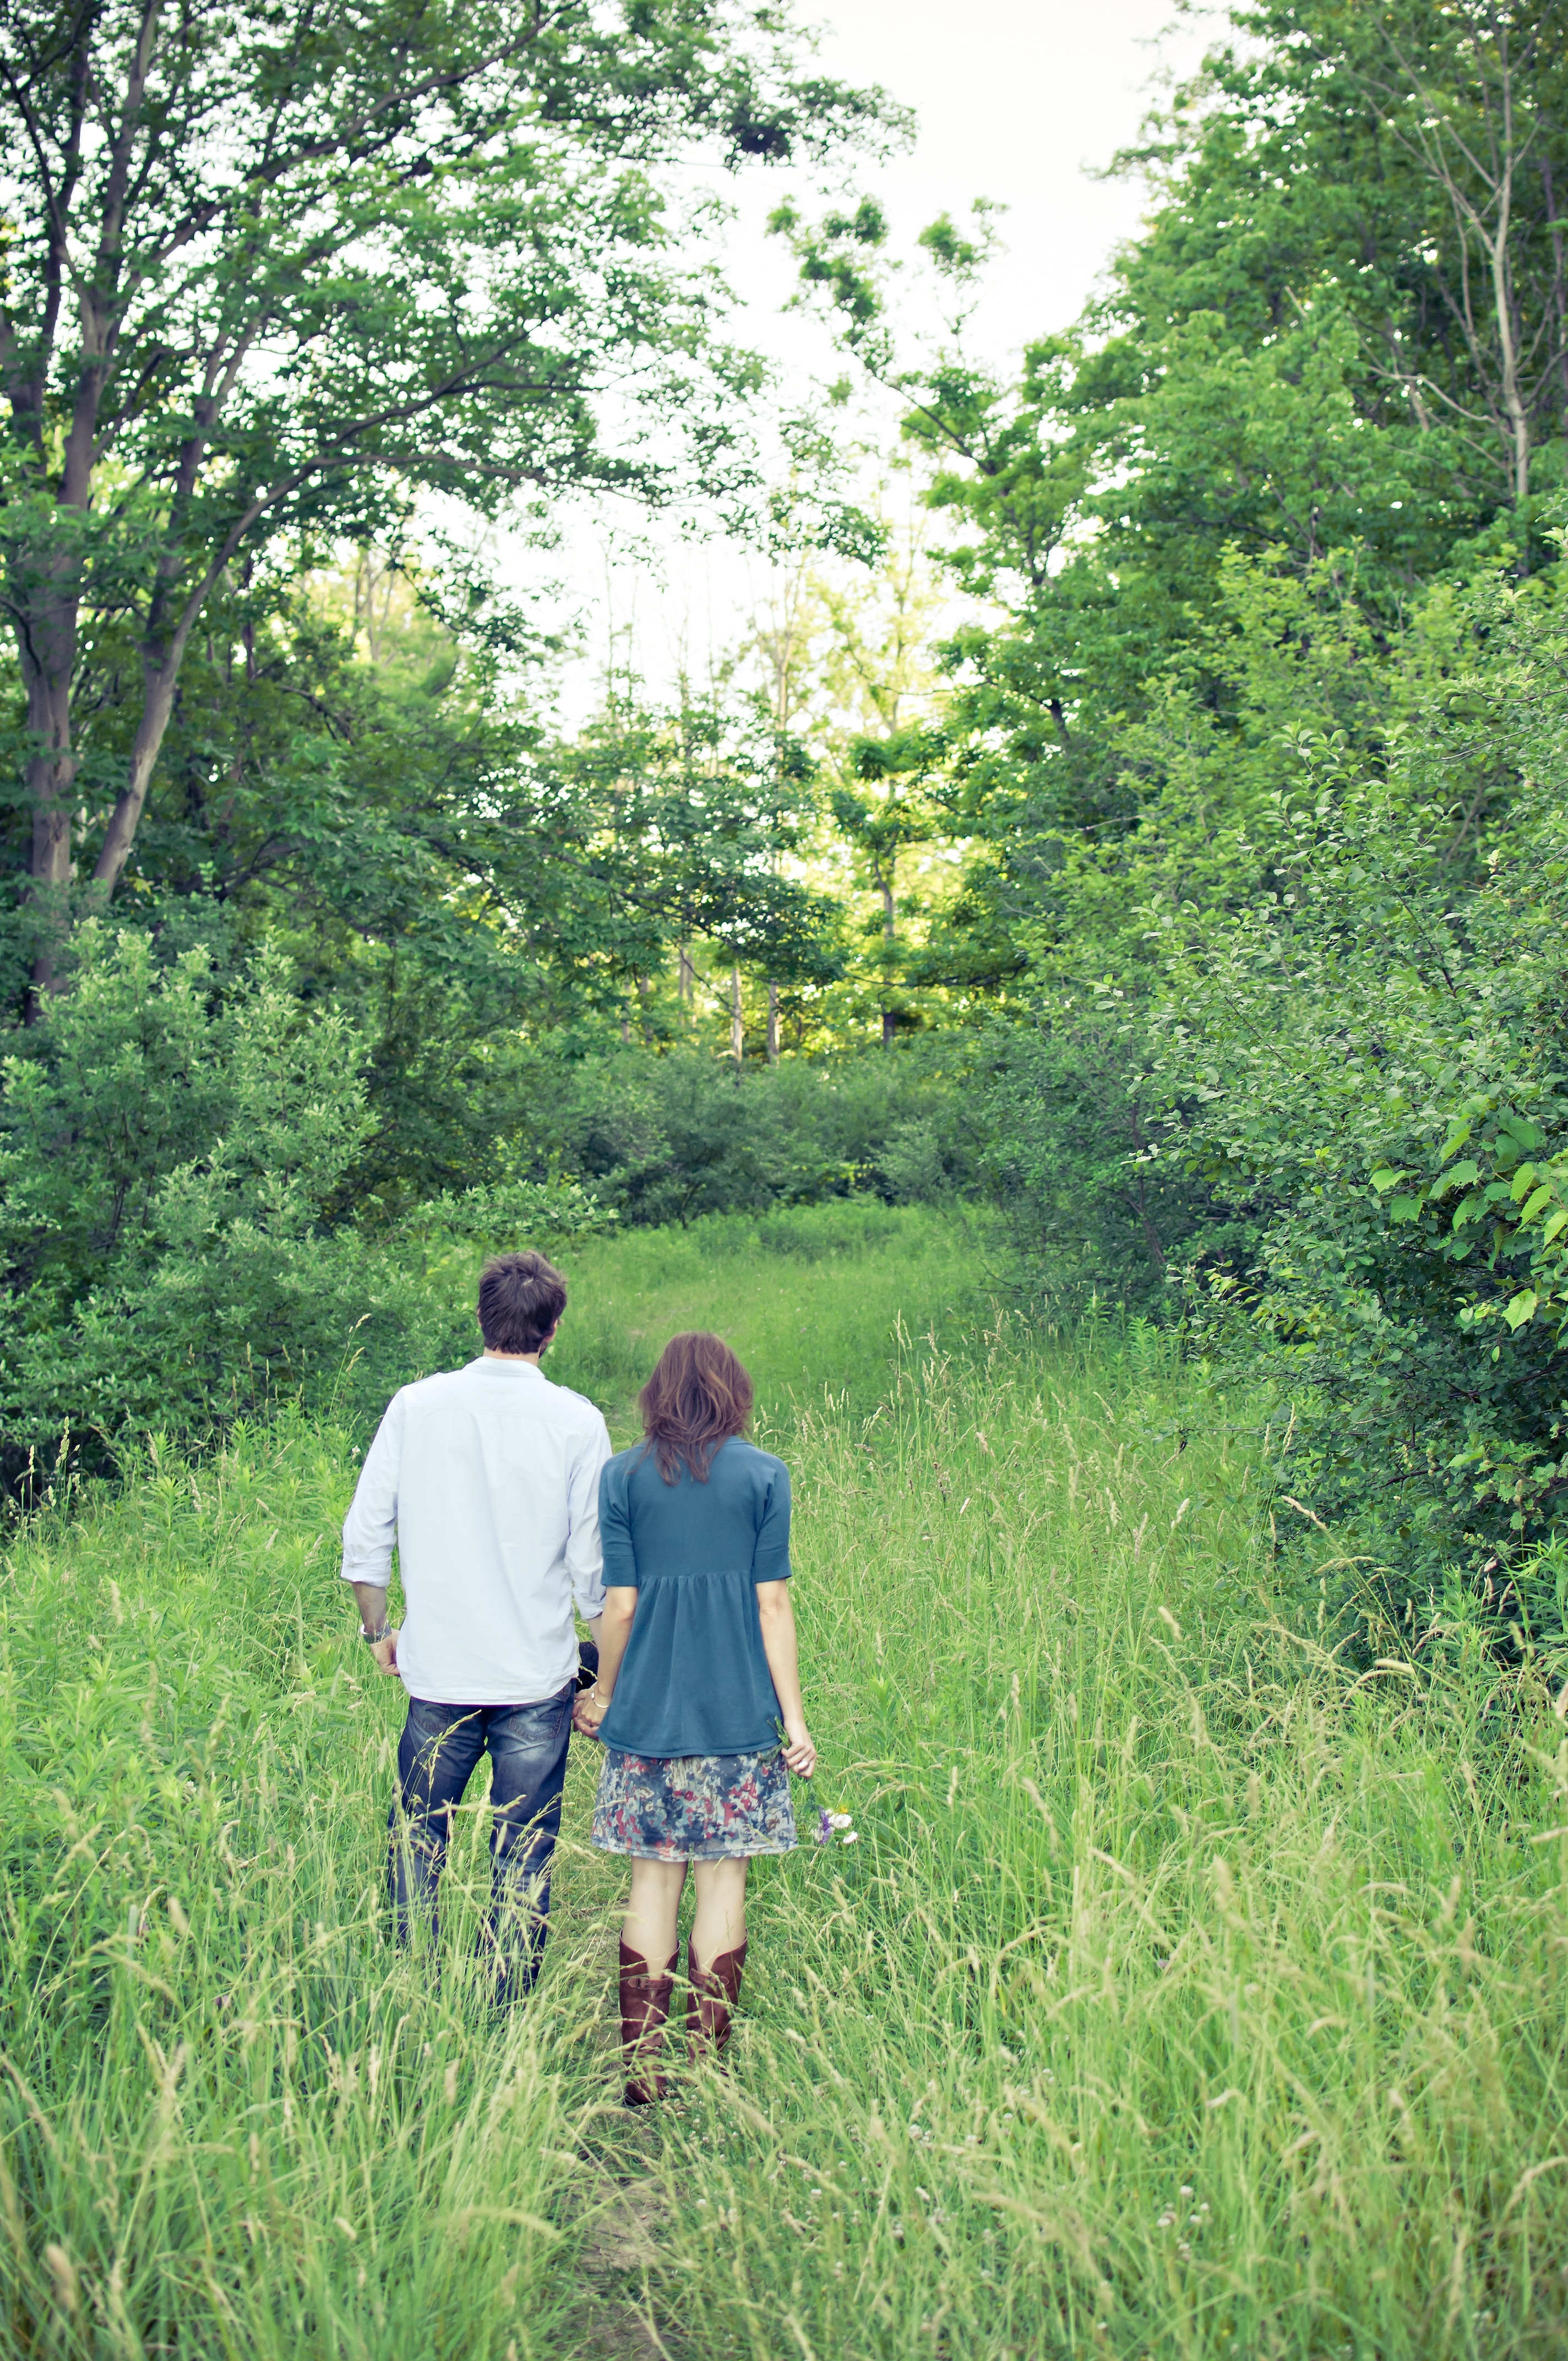
tree, forest, grass, walking, trail, lawn, meadow, flower, botany, woodland, habitat, ecosystem, natural environment